Katha Ithuvare

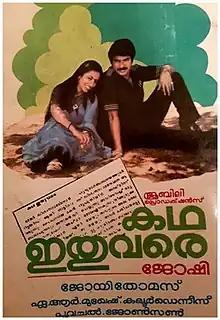
Poster

Katha Ithuvare is a 1985 Indian Malayalam film, directed by Joshiy and produced by Joy Thomas. The film stars Madhu, Mammootty, Rahman, Thilakan, Suhasini and Rohini in the lead roles. The film has musical score by Johnson.